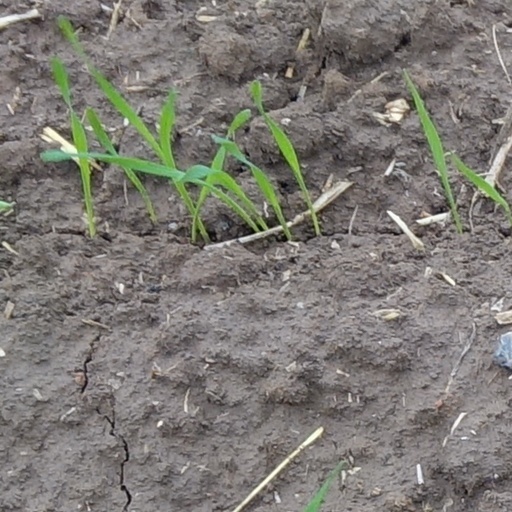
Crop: wheat